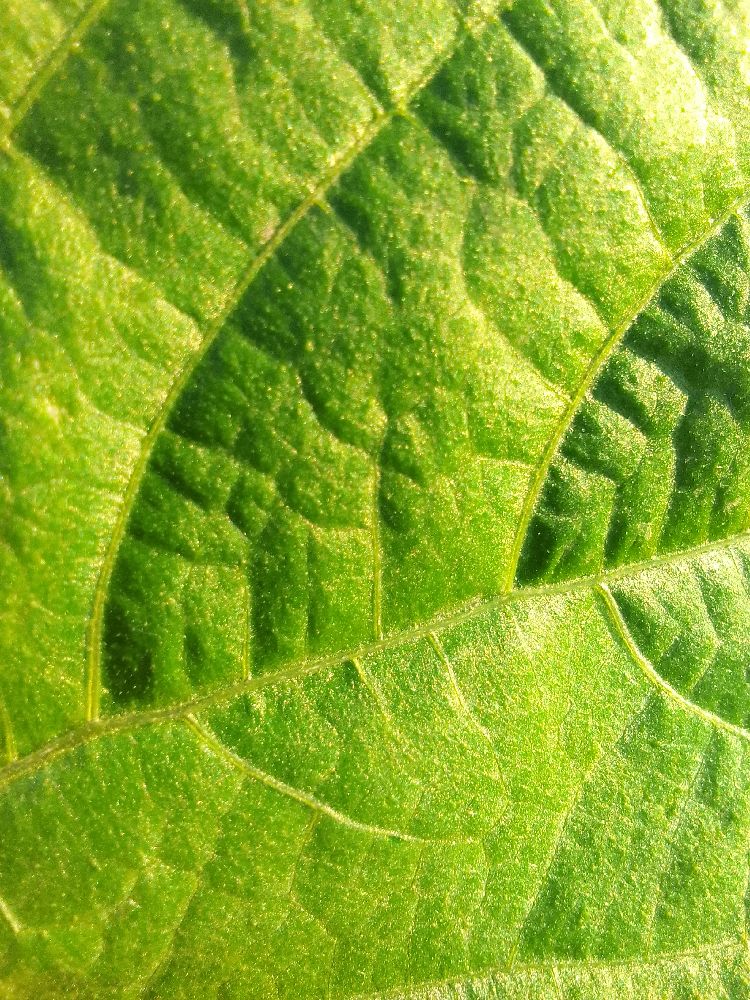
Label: healthy